Intermountain Health

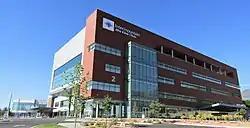
Intermountain Alta View Clinic

In early 2022, Intermountain Health created a program for those suffering from long-haul COVID-19 symptoms.